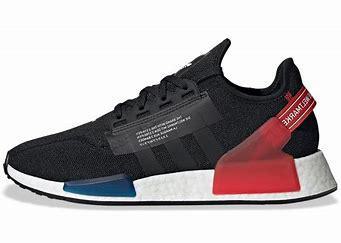
Brand: Adidas
Model: NMD_R1 V2